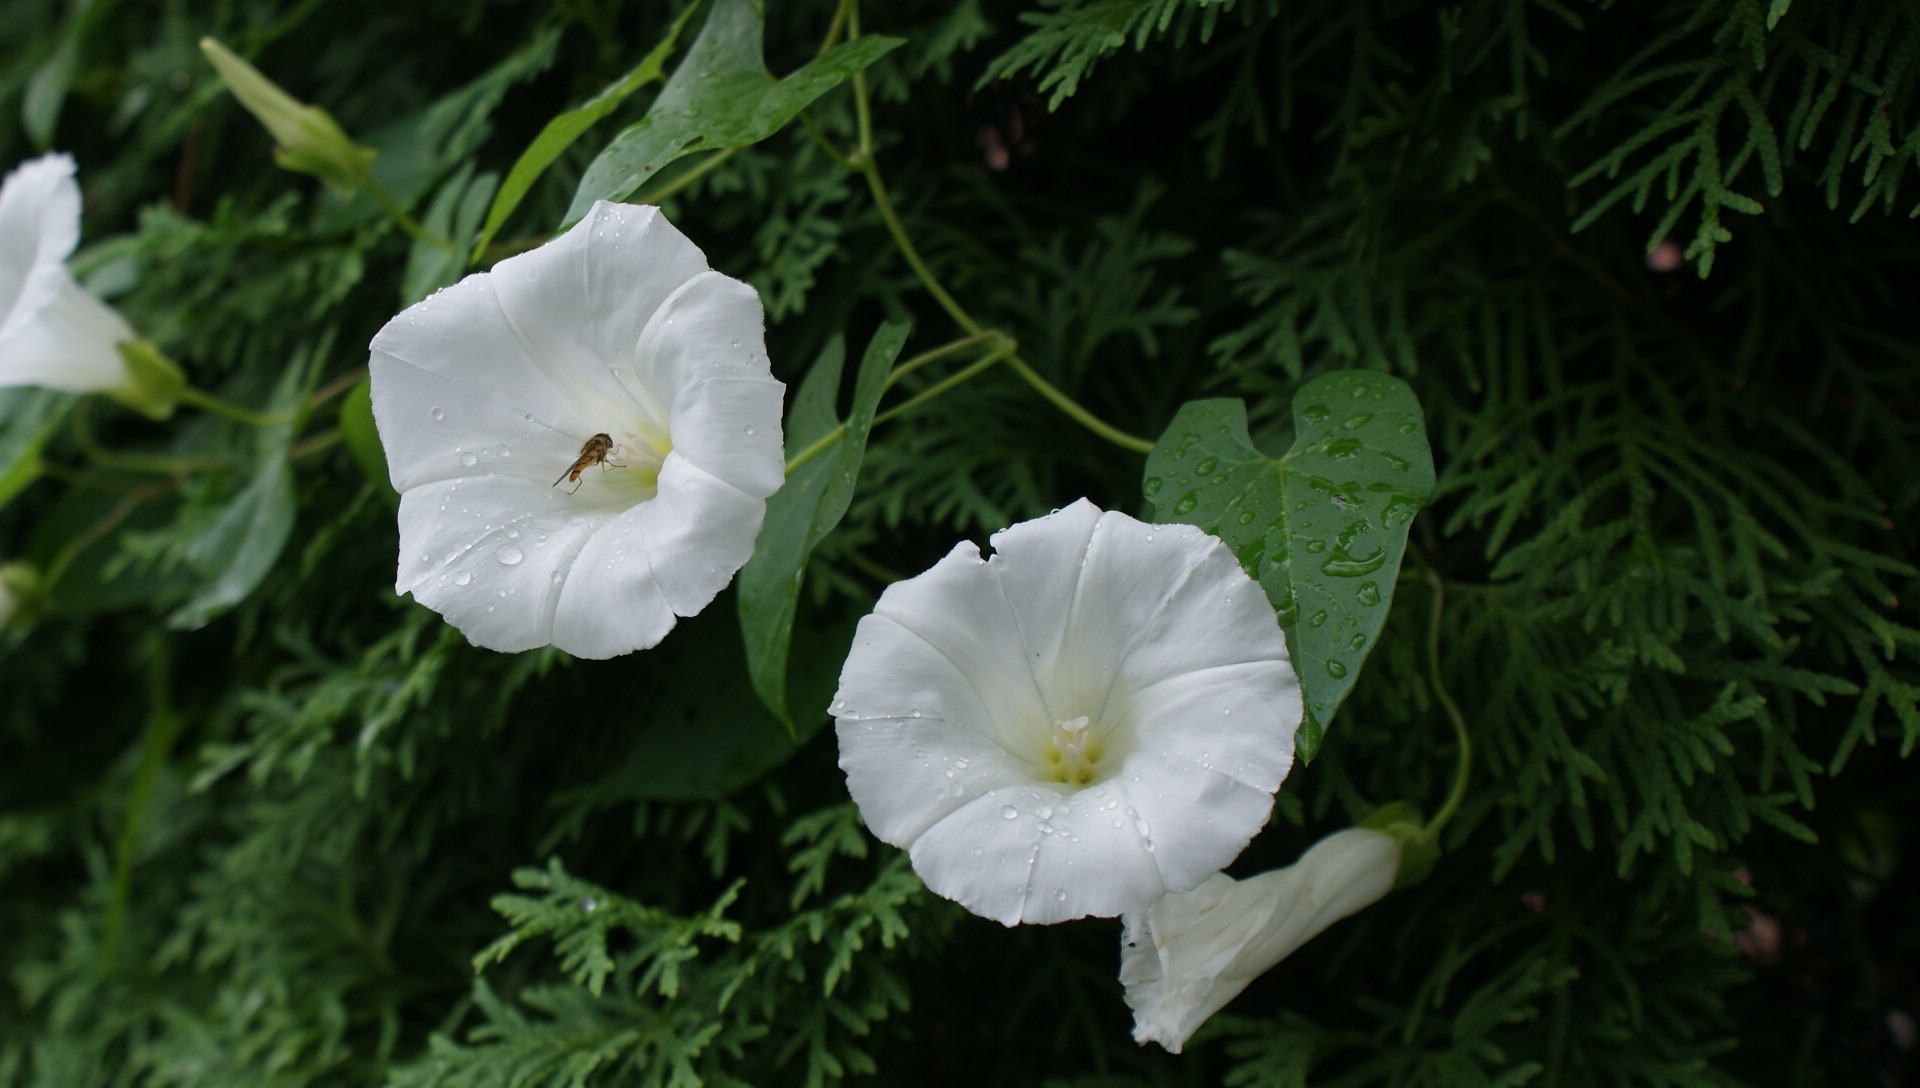
nature, blossom, plant, flower, petal, bloom, botany, flora, wildflower, macro photography, flowering plant, vetch, land plant, calochortus